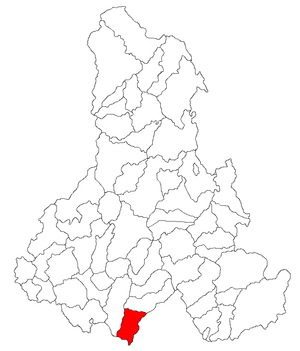
Ocland est une commune roumaine du judeţ de Harghita, dans la région historique de Transylvanie.